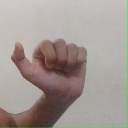
अक्षर: त